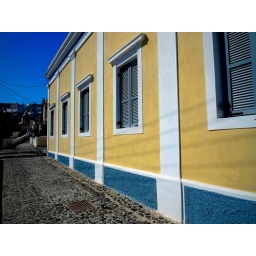
The outside wall of a building in Santorini, Greece